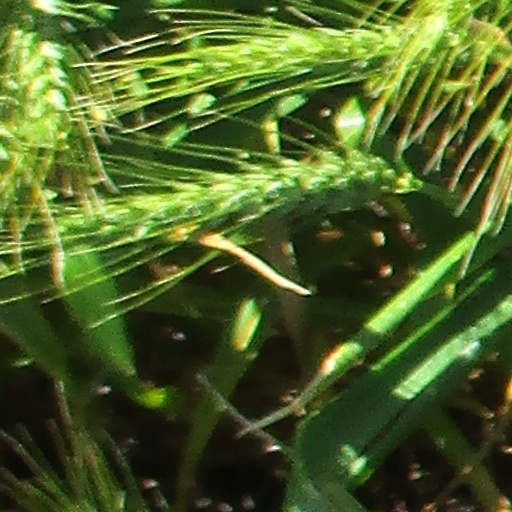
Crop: wheat